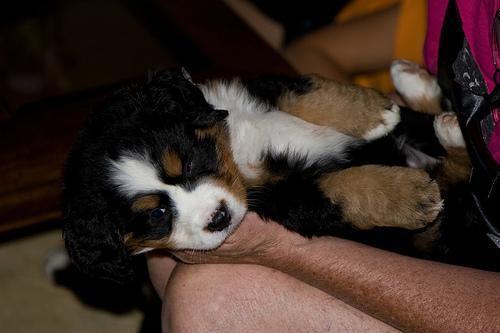
Bernese_mountain_dog